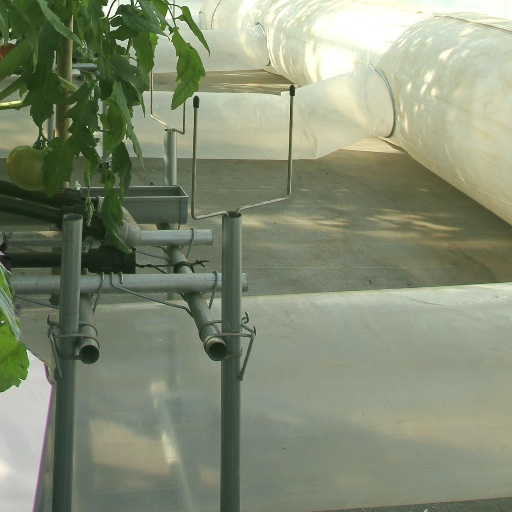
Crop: tomato